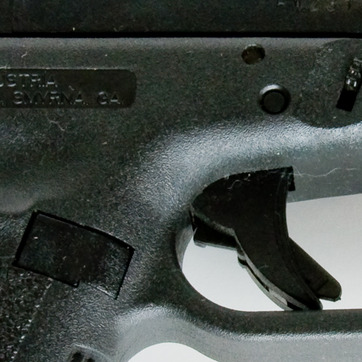
Material: plastic